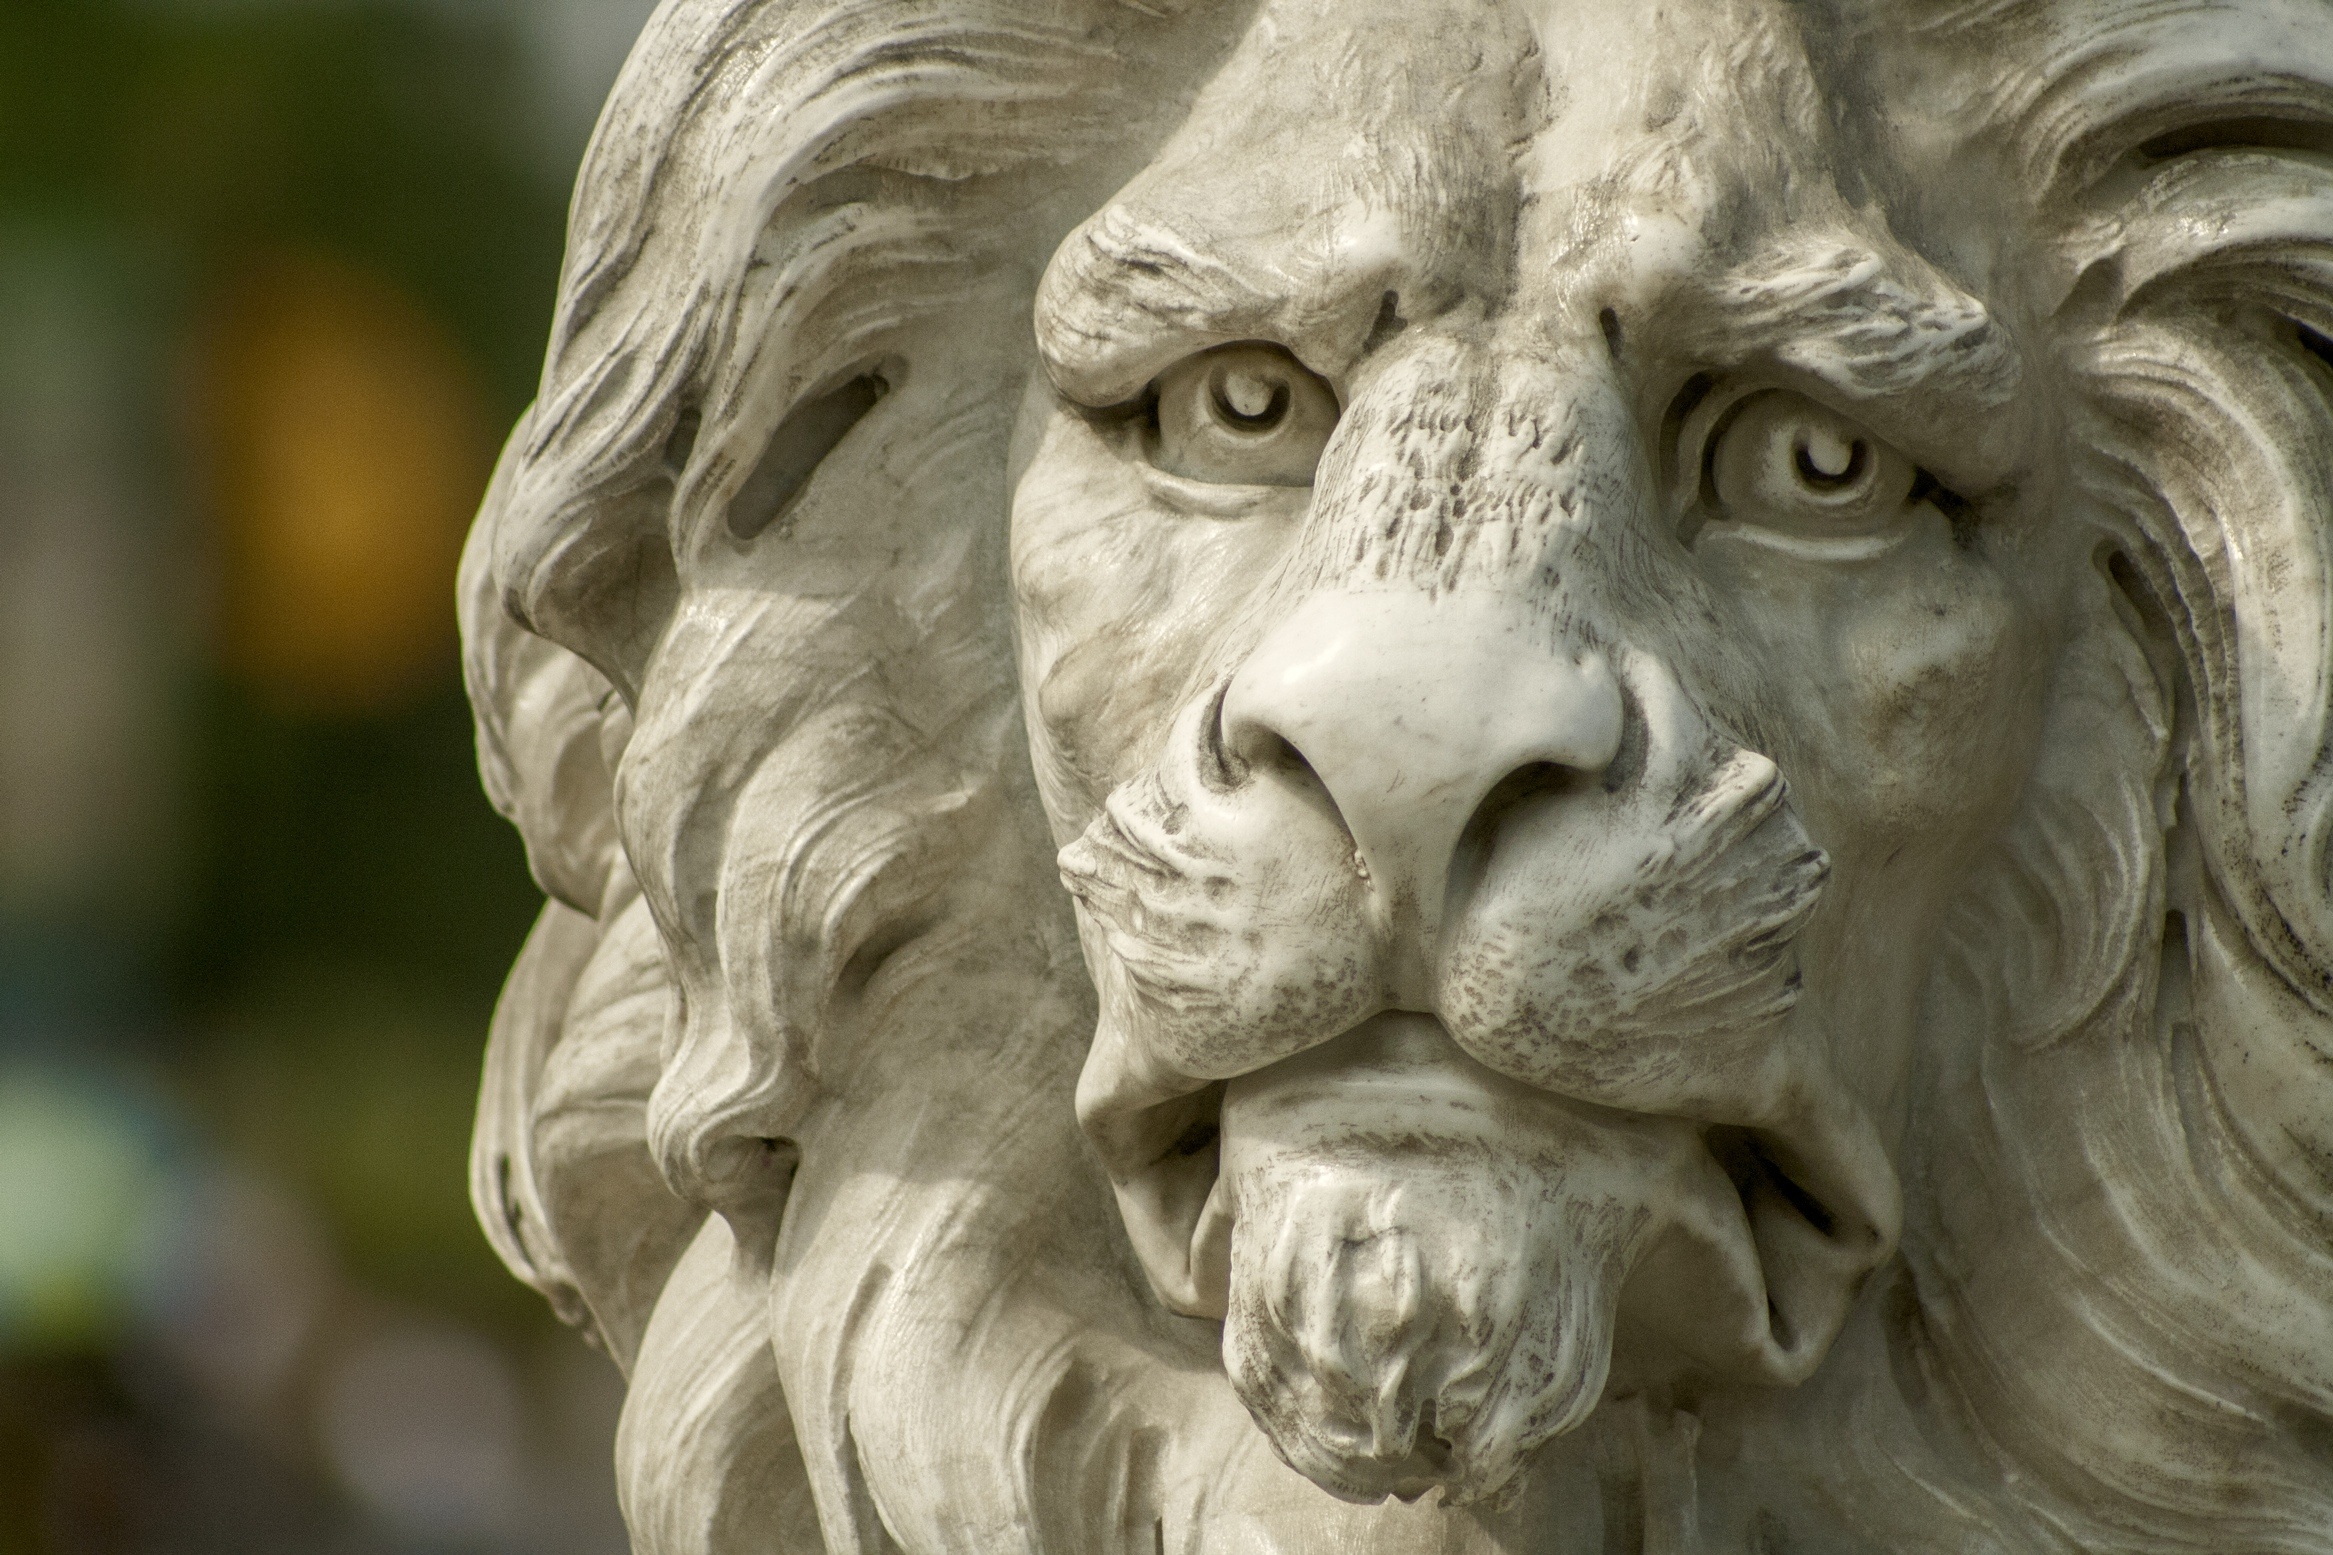
monument, statue, historic, lion, gargoyle, sculpture, art, temple, head, historical, carving, mythology, stone carving, ancient history